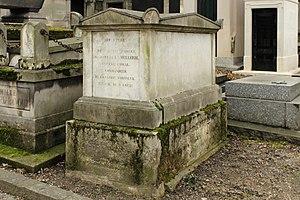
Sépulture de Louis-Charles-Auguste Delamarre de Lamellerie (1771-1840), contre-amiral.